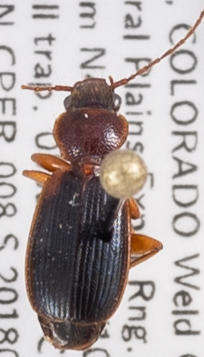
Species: Cymindis planipennis
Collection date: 2018-07-05
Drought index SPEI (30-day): -0.198
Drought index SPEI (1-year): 0.06
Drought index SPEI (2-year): -0.46